Kuafu

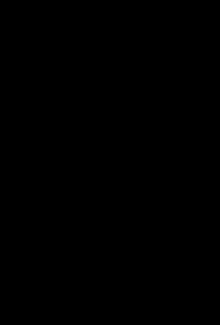
Illustration from the "Complete Classics Collection of Ancient China" (early 18th century)

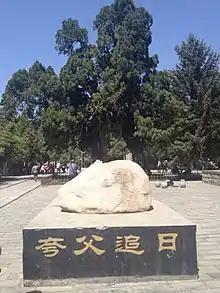
Stone carving at the Mausoleum of the First Qin Emperor, with inscription "Kua Fu Chases the Sun"

Kuafu is a giant in Chinese mythology who wished to capture the Sun. He was a grandson of Houtu.